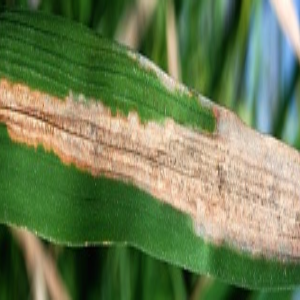
Disease: Bacterialblight